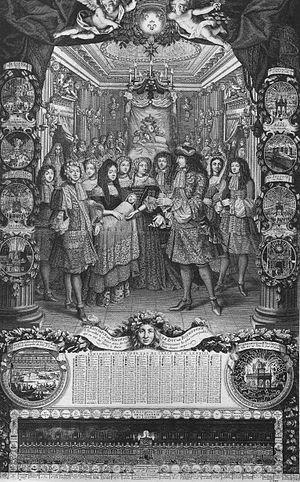
1682 est une année commune commençant un jeudi.